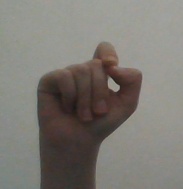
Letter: fa